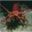
Label: lobster